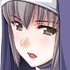
Portrait style: Anime Portrait